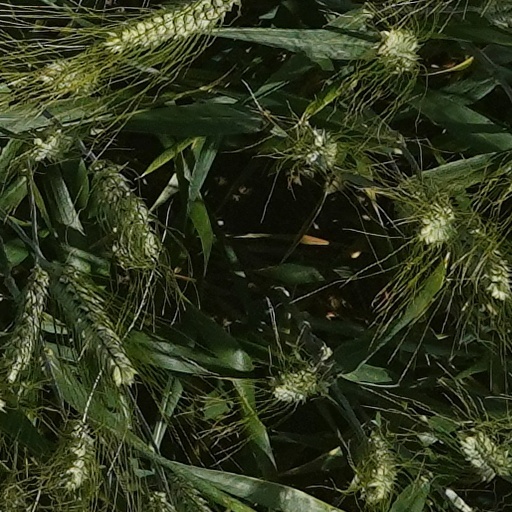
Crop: wheat